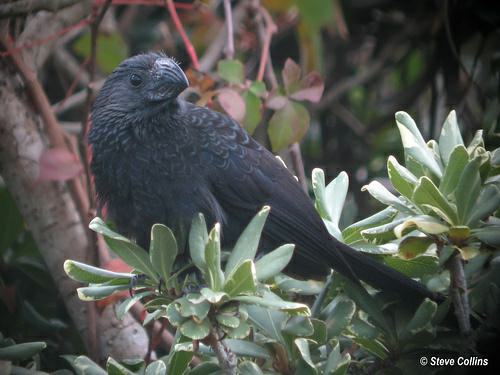
A photo of a groove billed ani